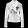
Label: Coat